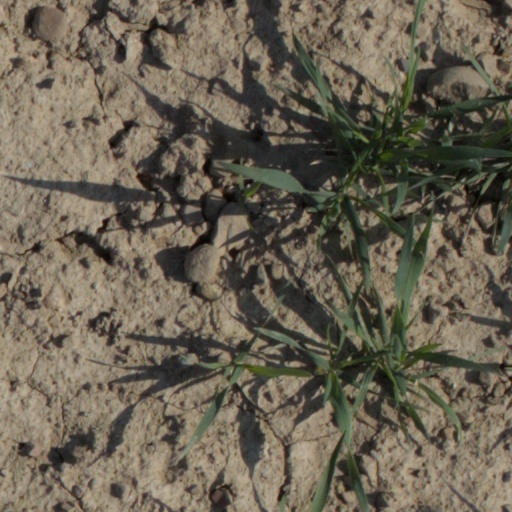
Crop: wheat